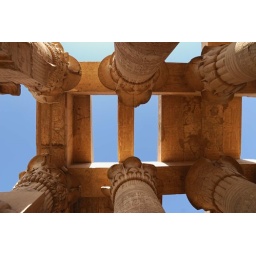
Pillars of Temple of Horus with blue sky in background.